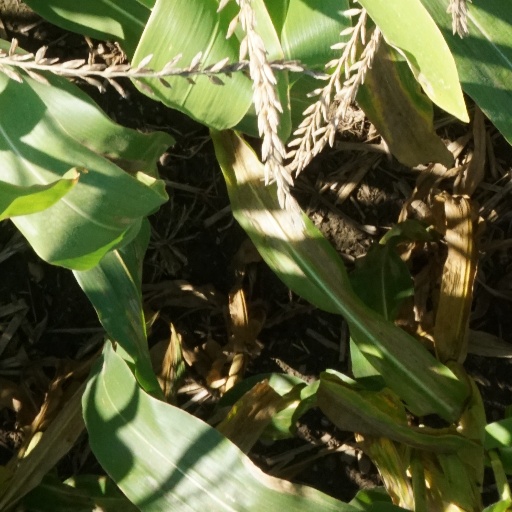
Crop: maize; corn